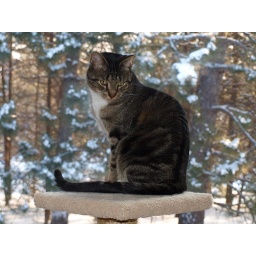
On his cat tree in front of the living room window.